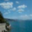
Label: sea